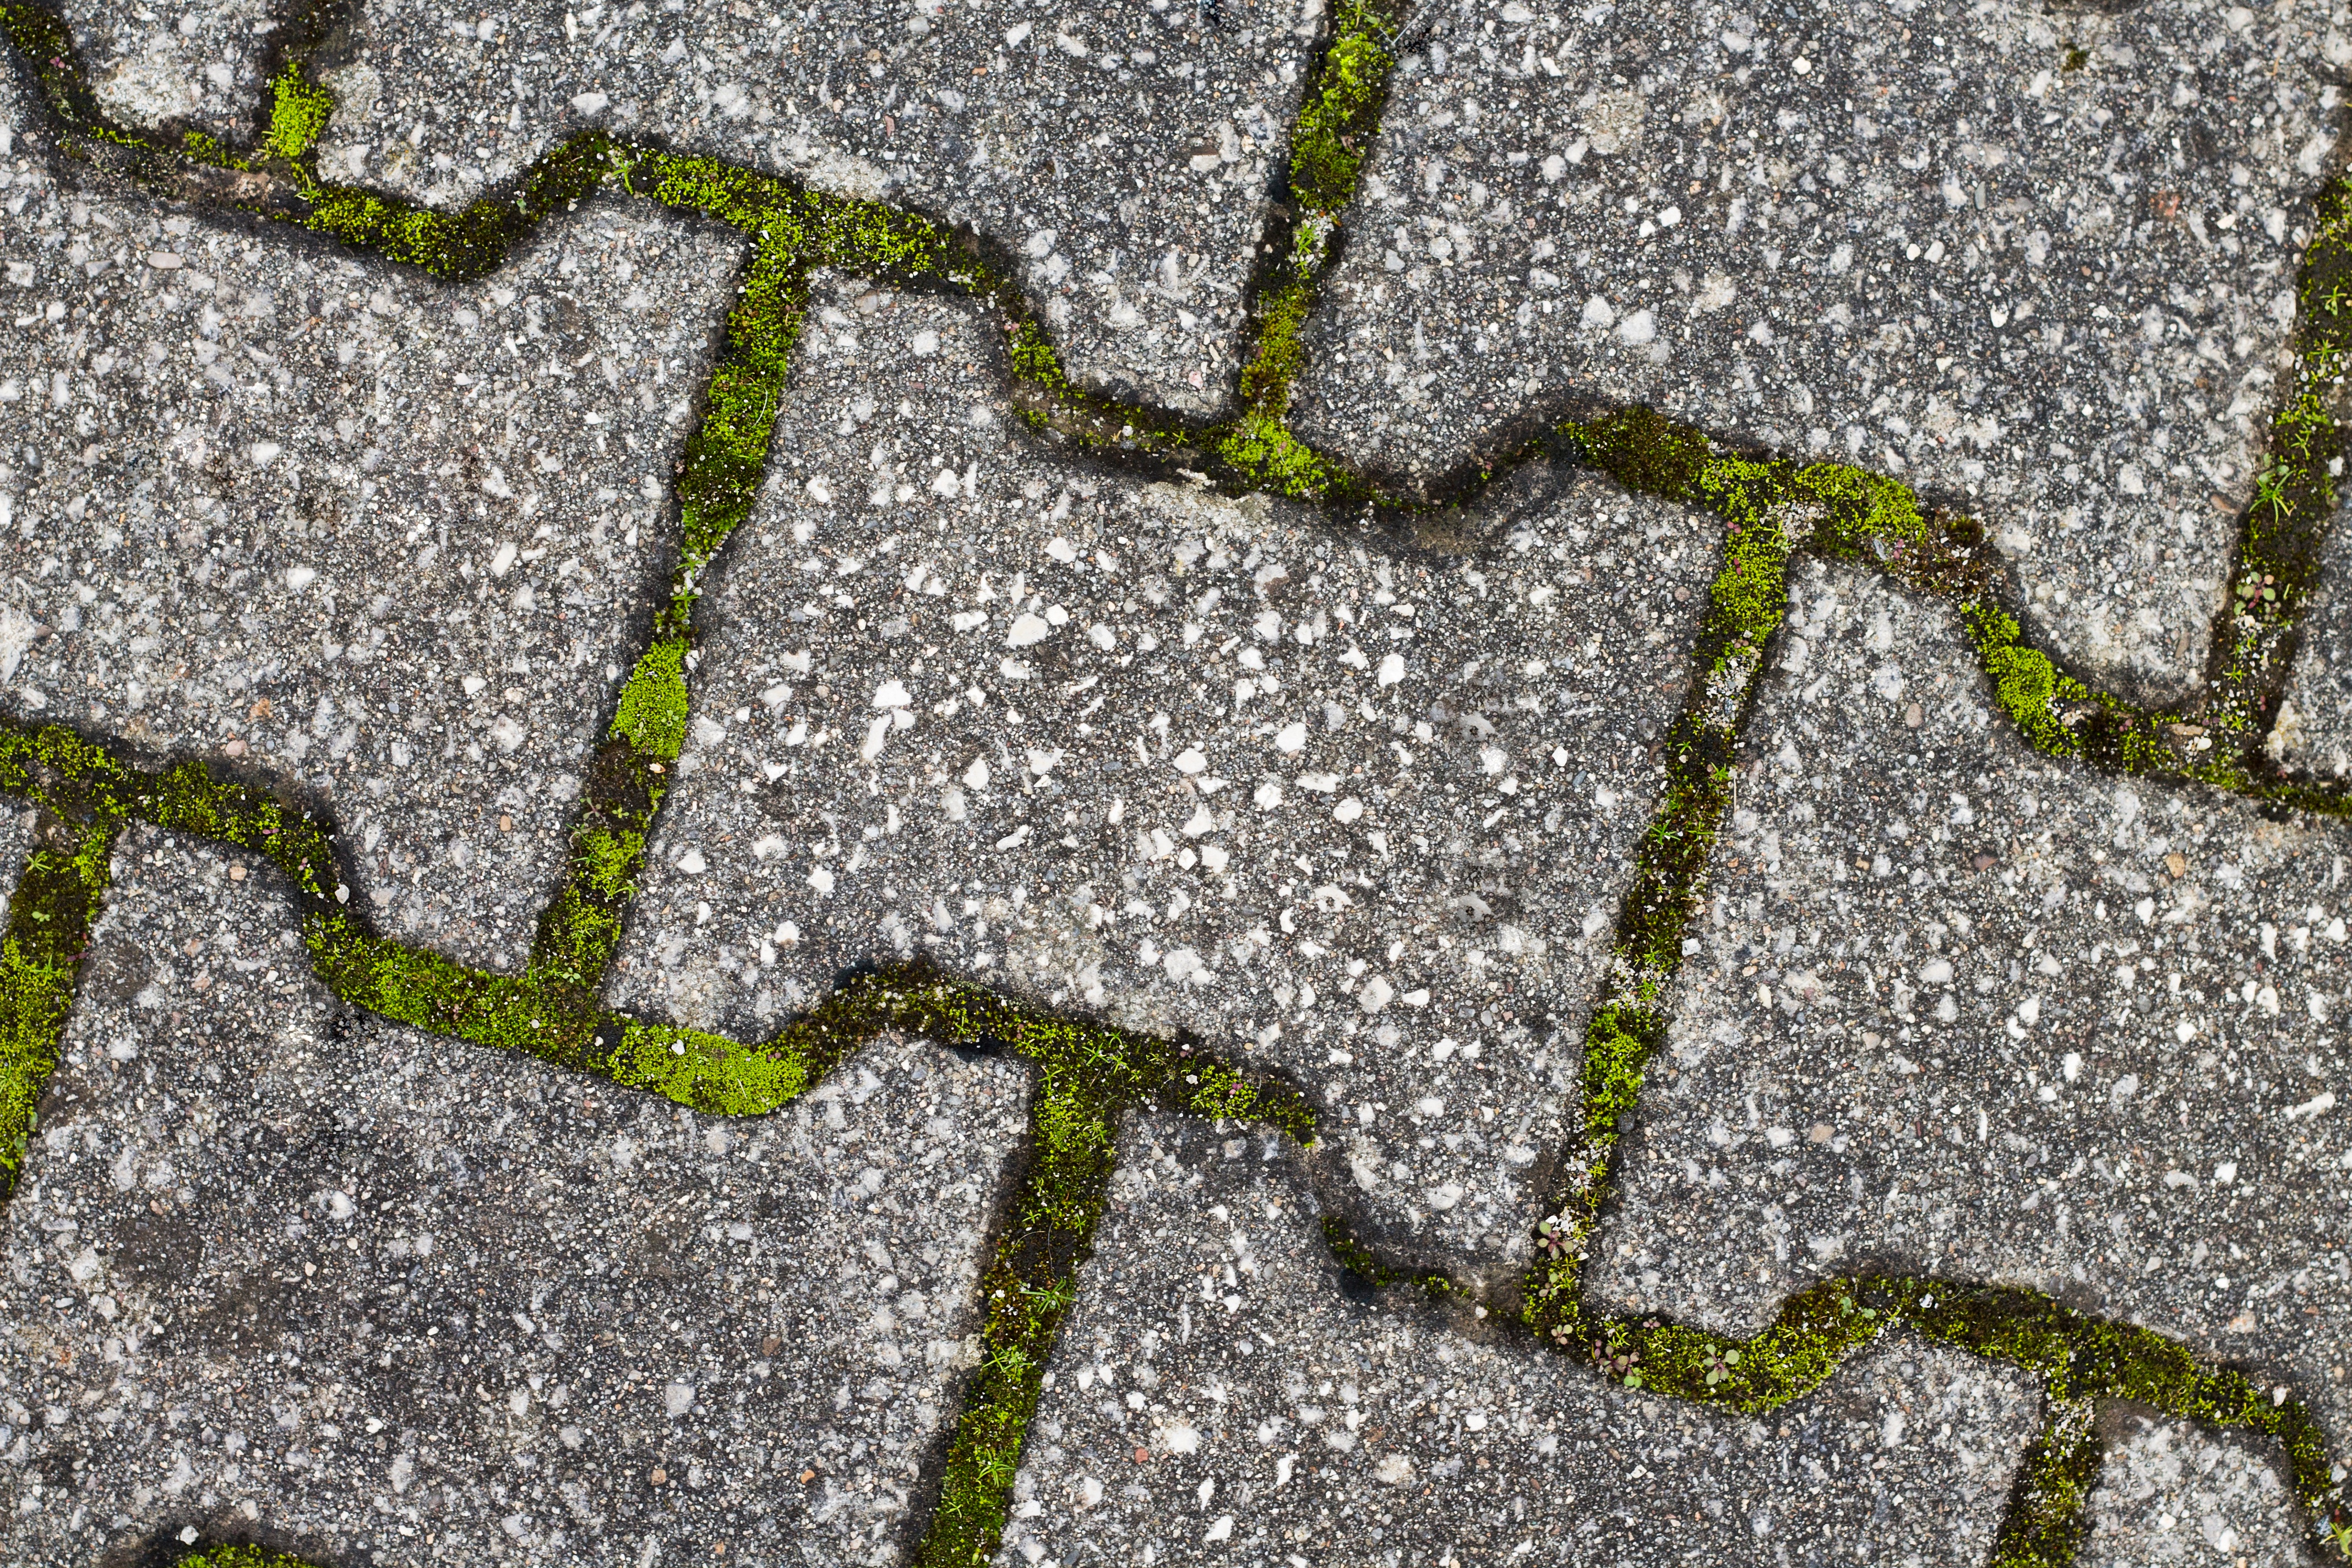
tree, grass, rock, branch, plant, lawn, leaf, sidewalk, cobblestone, wall, asphalt, green, soil, stone wall, lane, shrub, flooring, road surface, woody plant